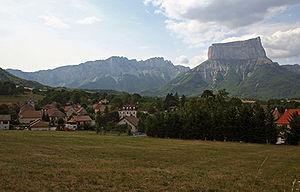
Le Mont Aiguille et le village de Chichilianne. A gauche, les rochers de Parquet marquent la limite est des hauts plateaux du Vercors.
Chichilianne est une commune française située dans le département de l'Isère en région Auvergne-Rhône-Alpes.